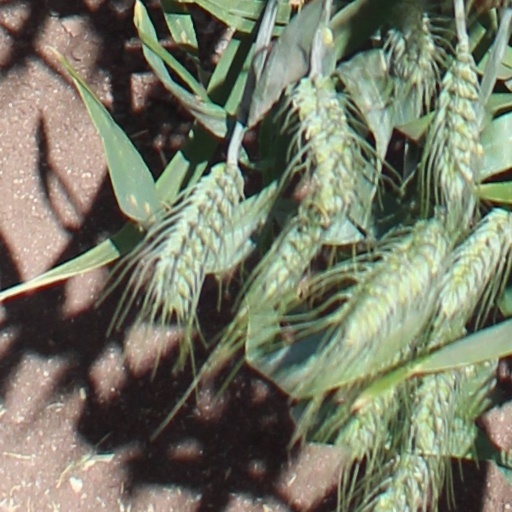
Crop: wheat